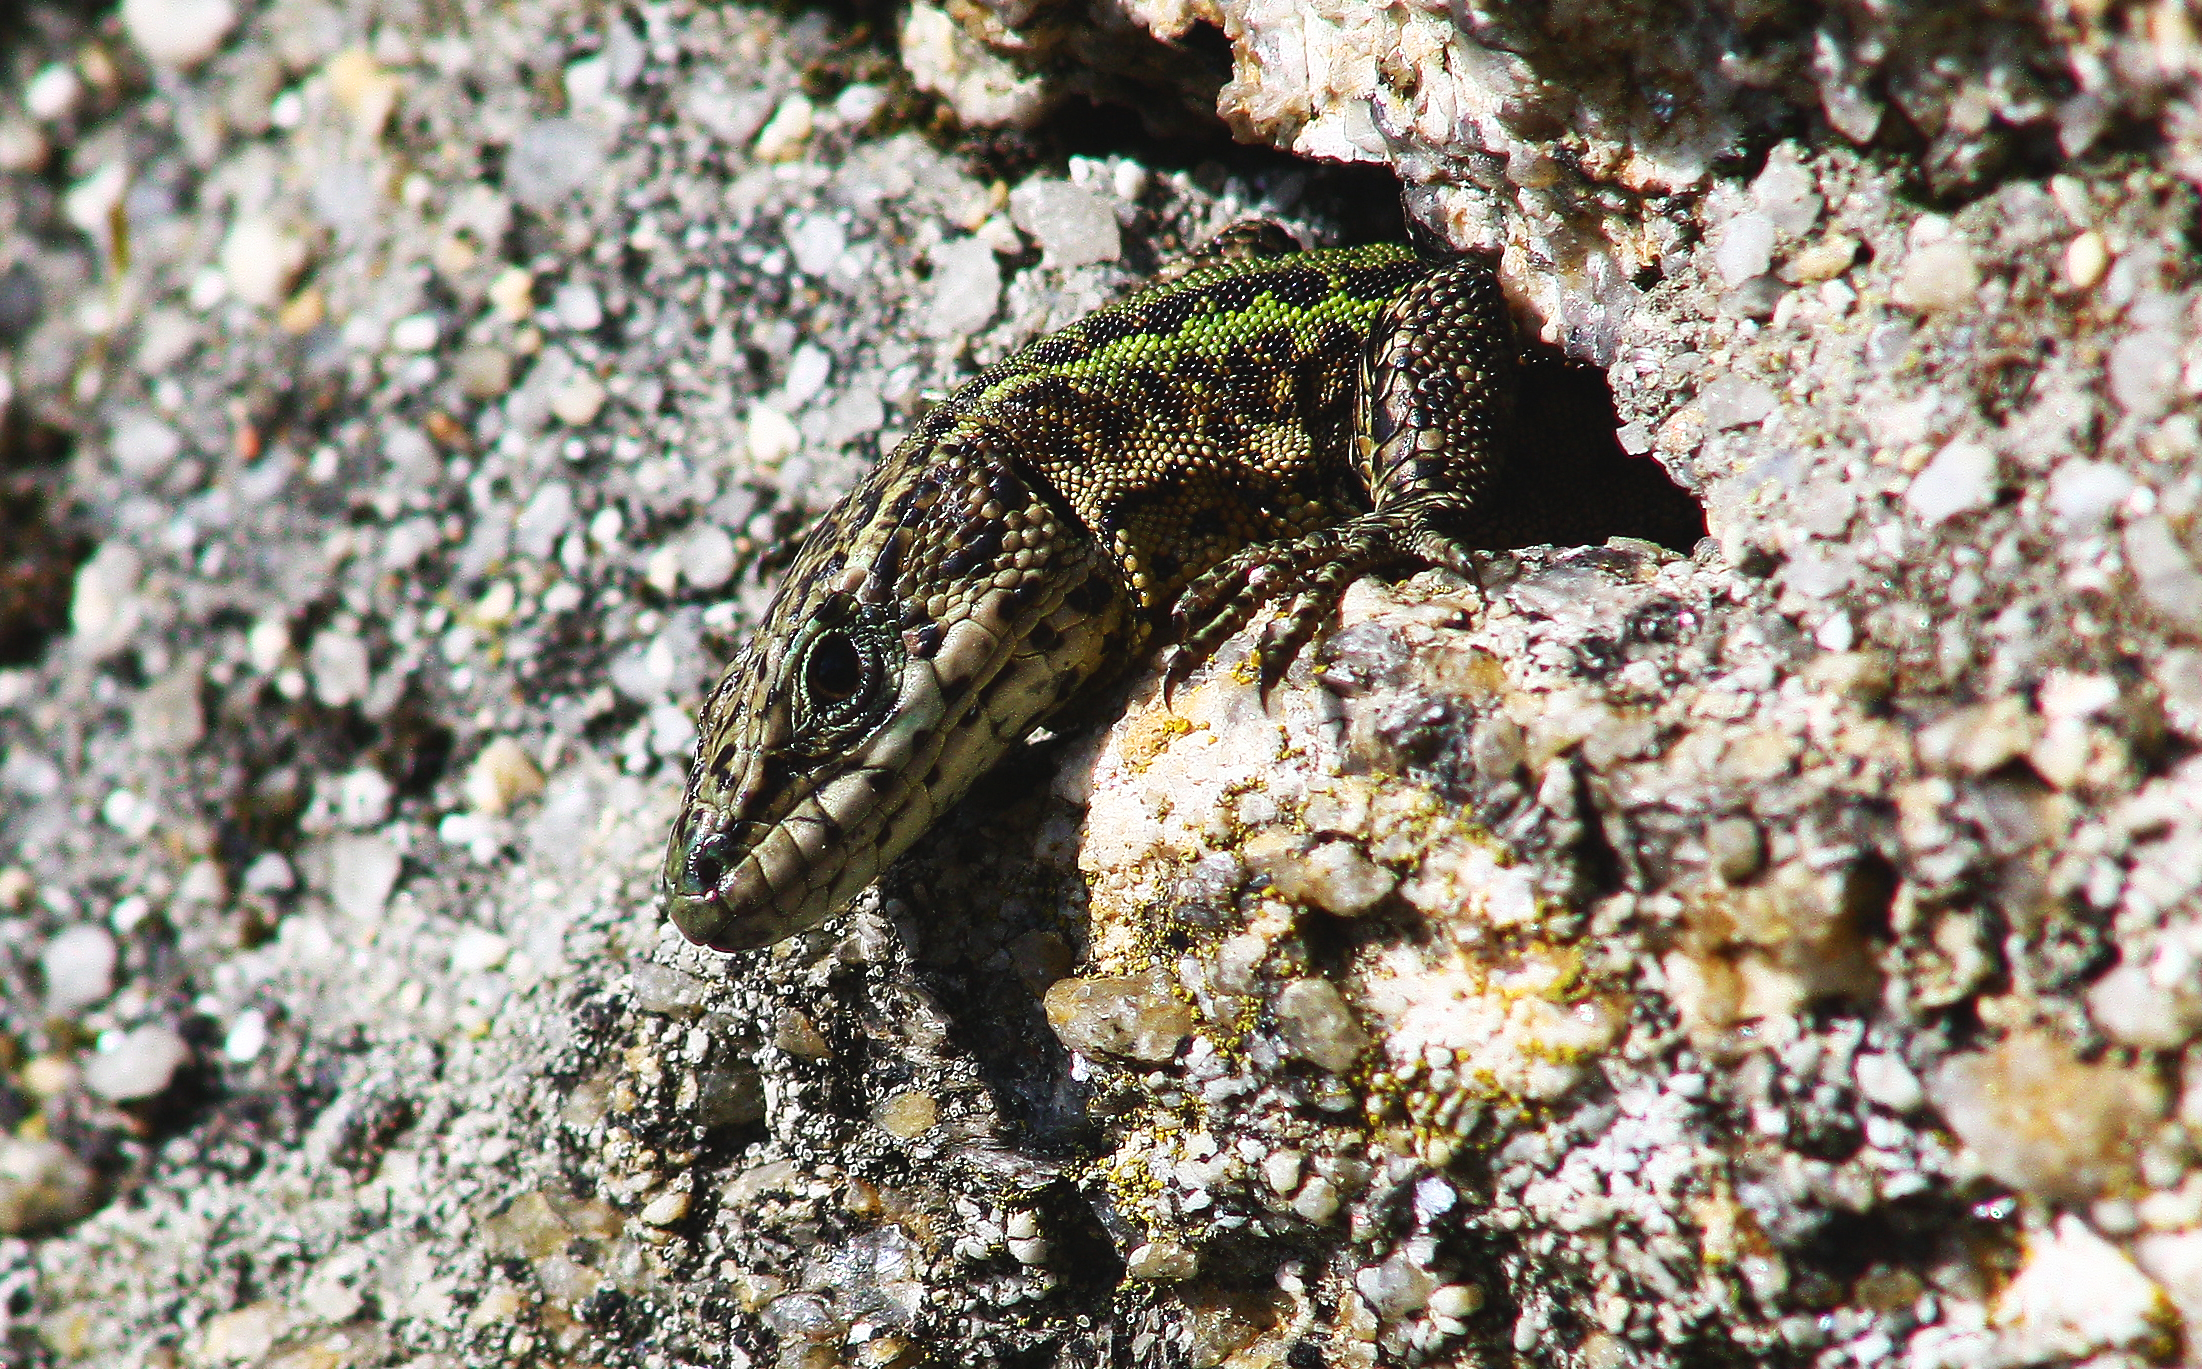
nature, flower, wildlife, insect, reptile, flora, fauna, lizard, invertebrate, close up, animals, ggl1, animales, canoneos1000d, macro photography